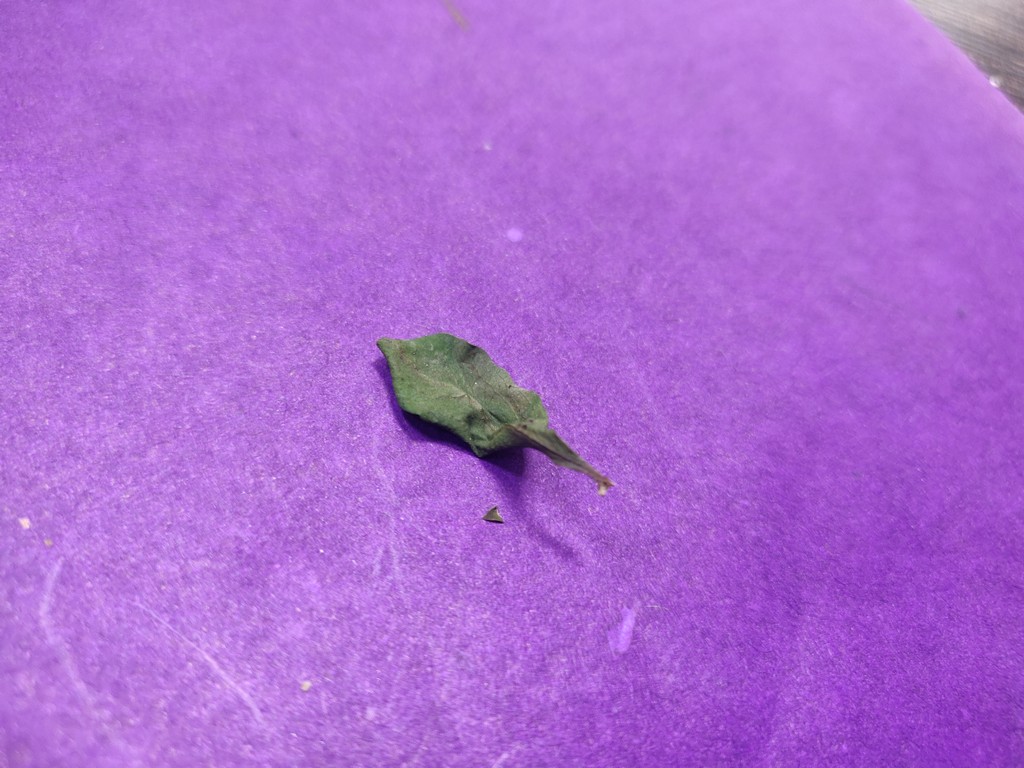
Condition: Dried
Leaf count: single
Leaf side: unknown